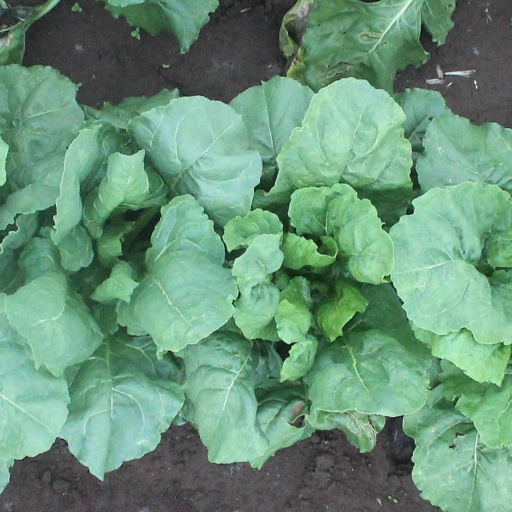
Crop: sugar beet